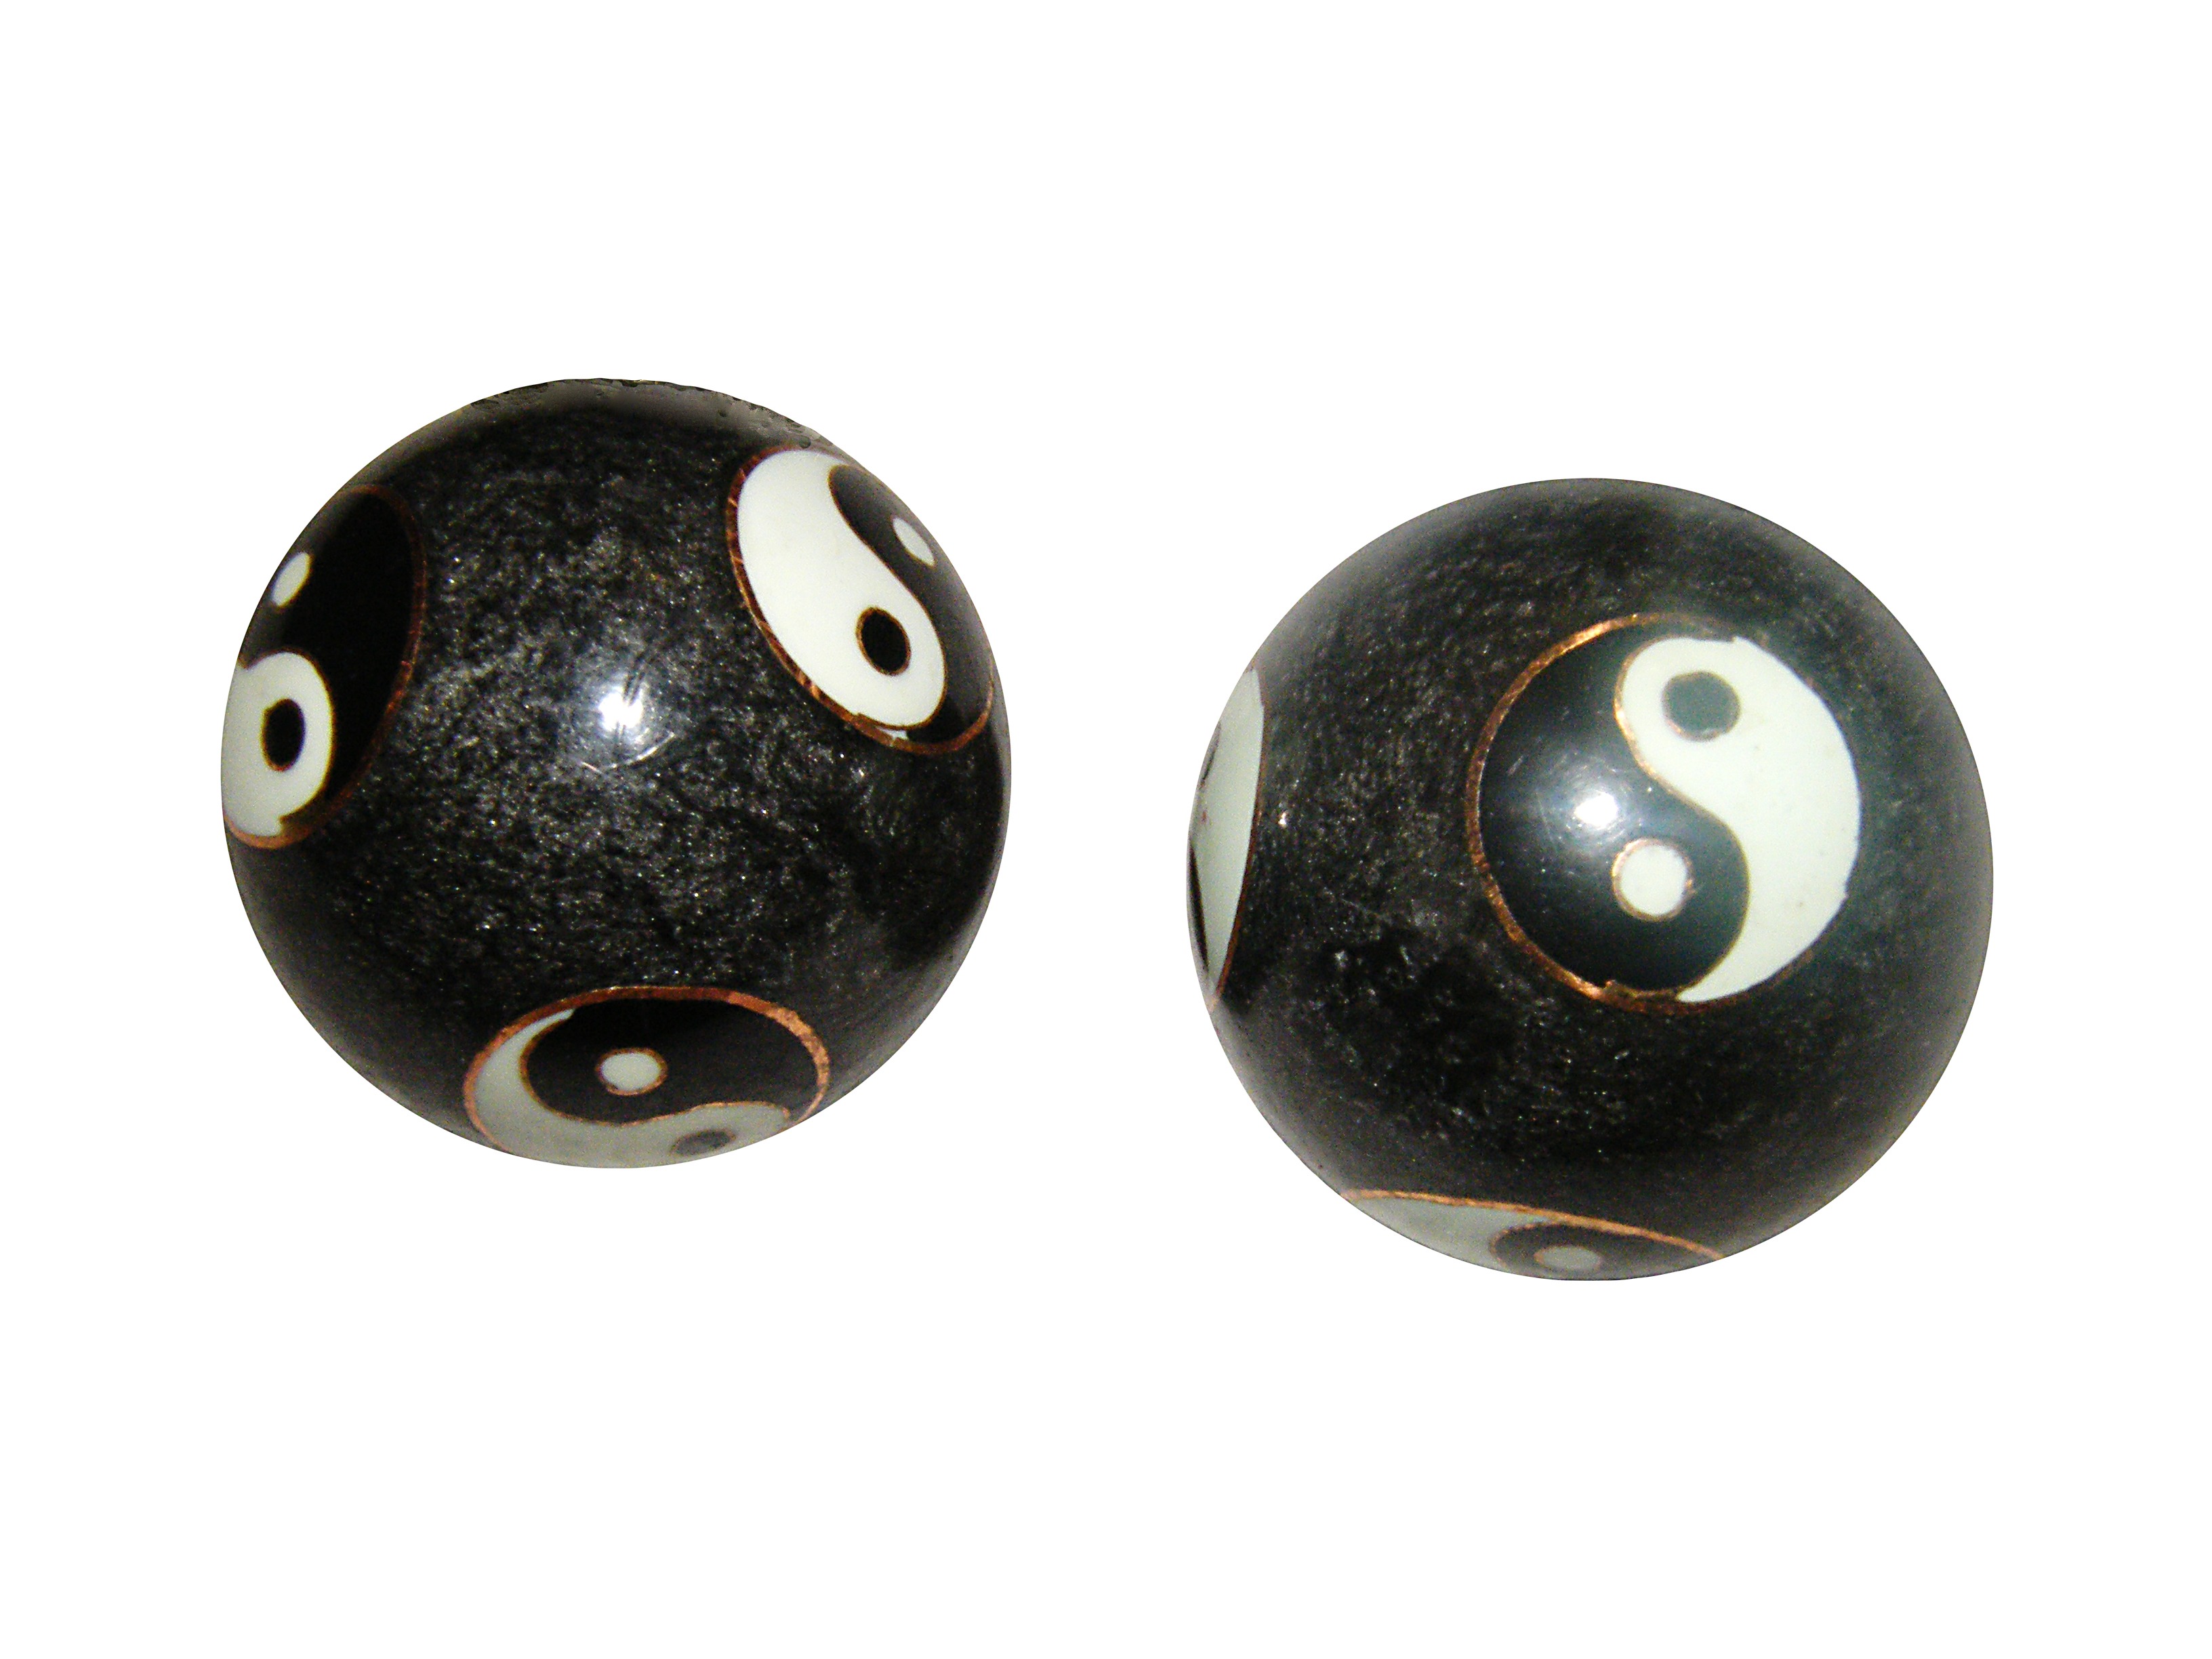
asia, bead, material, button, jewellery, art, earrings, yinyang, balls, qigong, jewelry making, fashion accessory, body jewelry